Thelymitra cyanea

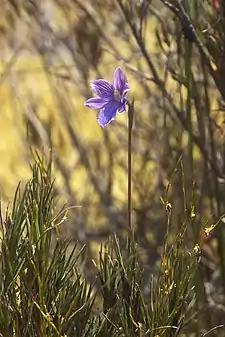
Habit in Te Anau wetlands

"Thelymitra cyanea" is a tuberous, perennial herb with a single erect, fleshy, channelled, linear leaf long and wide. Up to five bright blue flowers with darker veins, wide are borne on a flowering stem tall. There are usually and two bracts on the flowering stem. The sepals and petals are long and wide but the lavellum (the lowest petal) is larger than the other petals and sepals. The column is white to pale blue, long and about wide. The side arms of the column are yellow, with a twisted or toothed tip. The flowers are often self-pollinating and open on warm sunny days. Flowering occurs from November to March.